Dinesh Singh (academic)

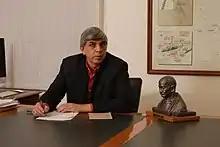
Pro. Dinesh Singh

Professor Dinesh Singh, chancellor K.R. Mangalam University is an Indian professor of mathematics. He served as the 21st Vice-Chancellor of the University of Delhi, is a distinguished fellow of Hackspace at Imperial College London, and has been an adjunct professor of Mathematics at the University of Houston. For his services to the nation he was conferred with the Padma Shri which is the fourth highest civilian award awarded by the Republic of India.